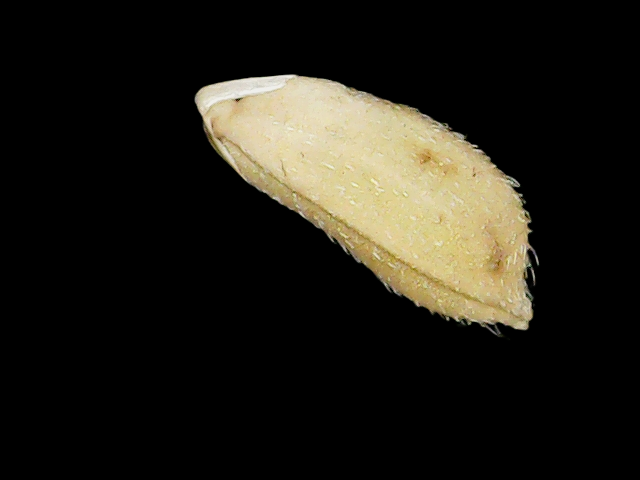
Rice variety: Bd33